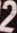
Number: 2